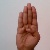
The image shows a hand gesture representing the letter 'B' in Indian Sign Language.